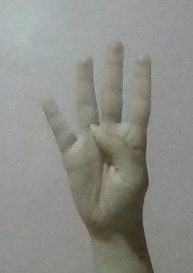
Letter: kaaf